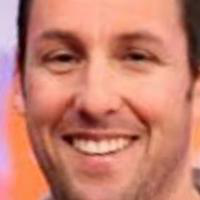
Age group: age 21-30